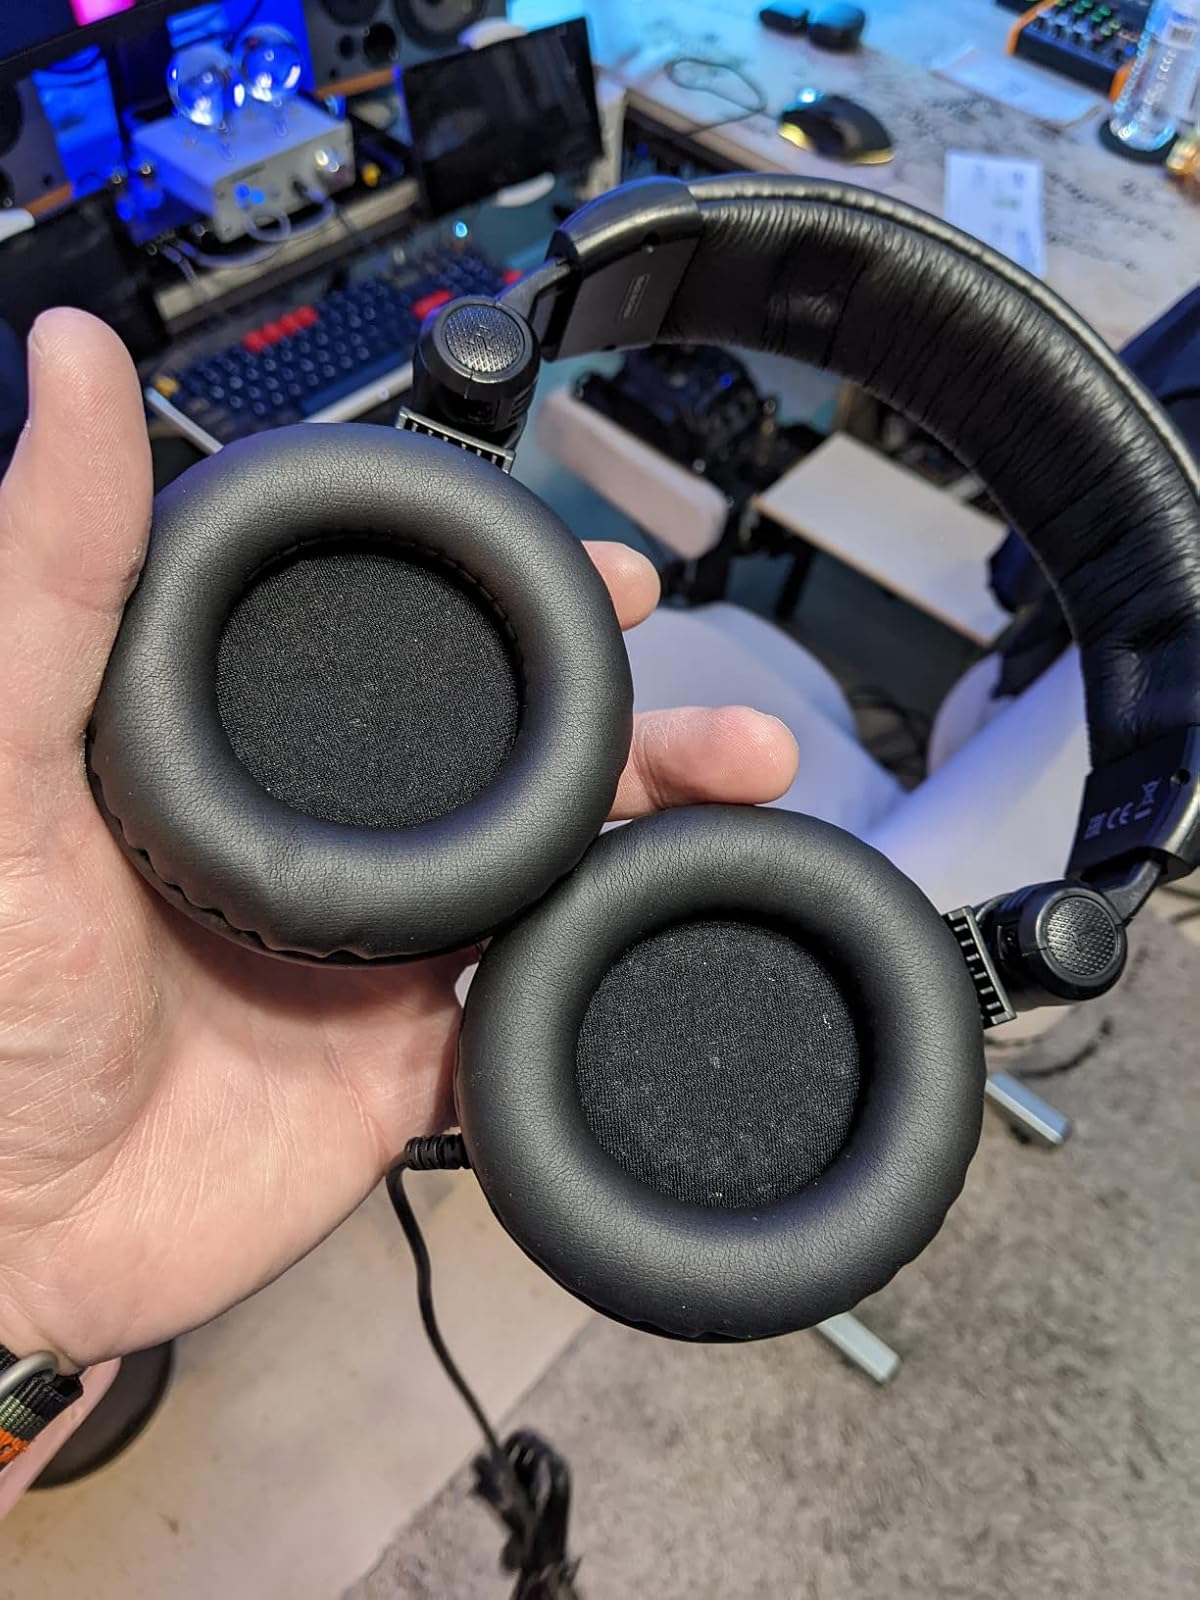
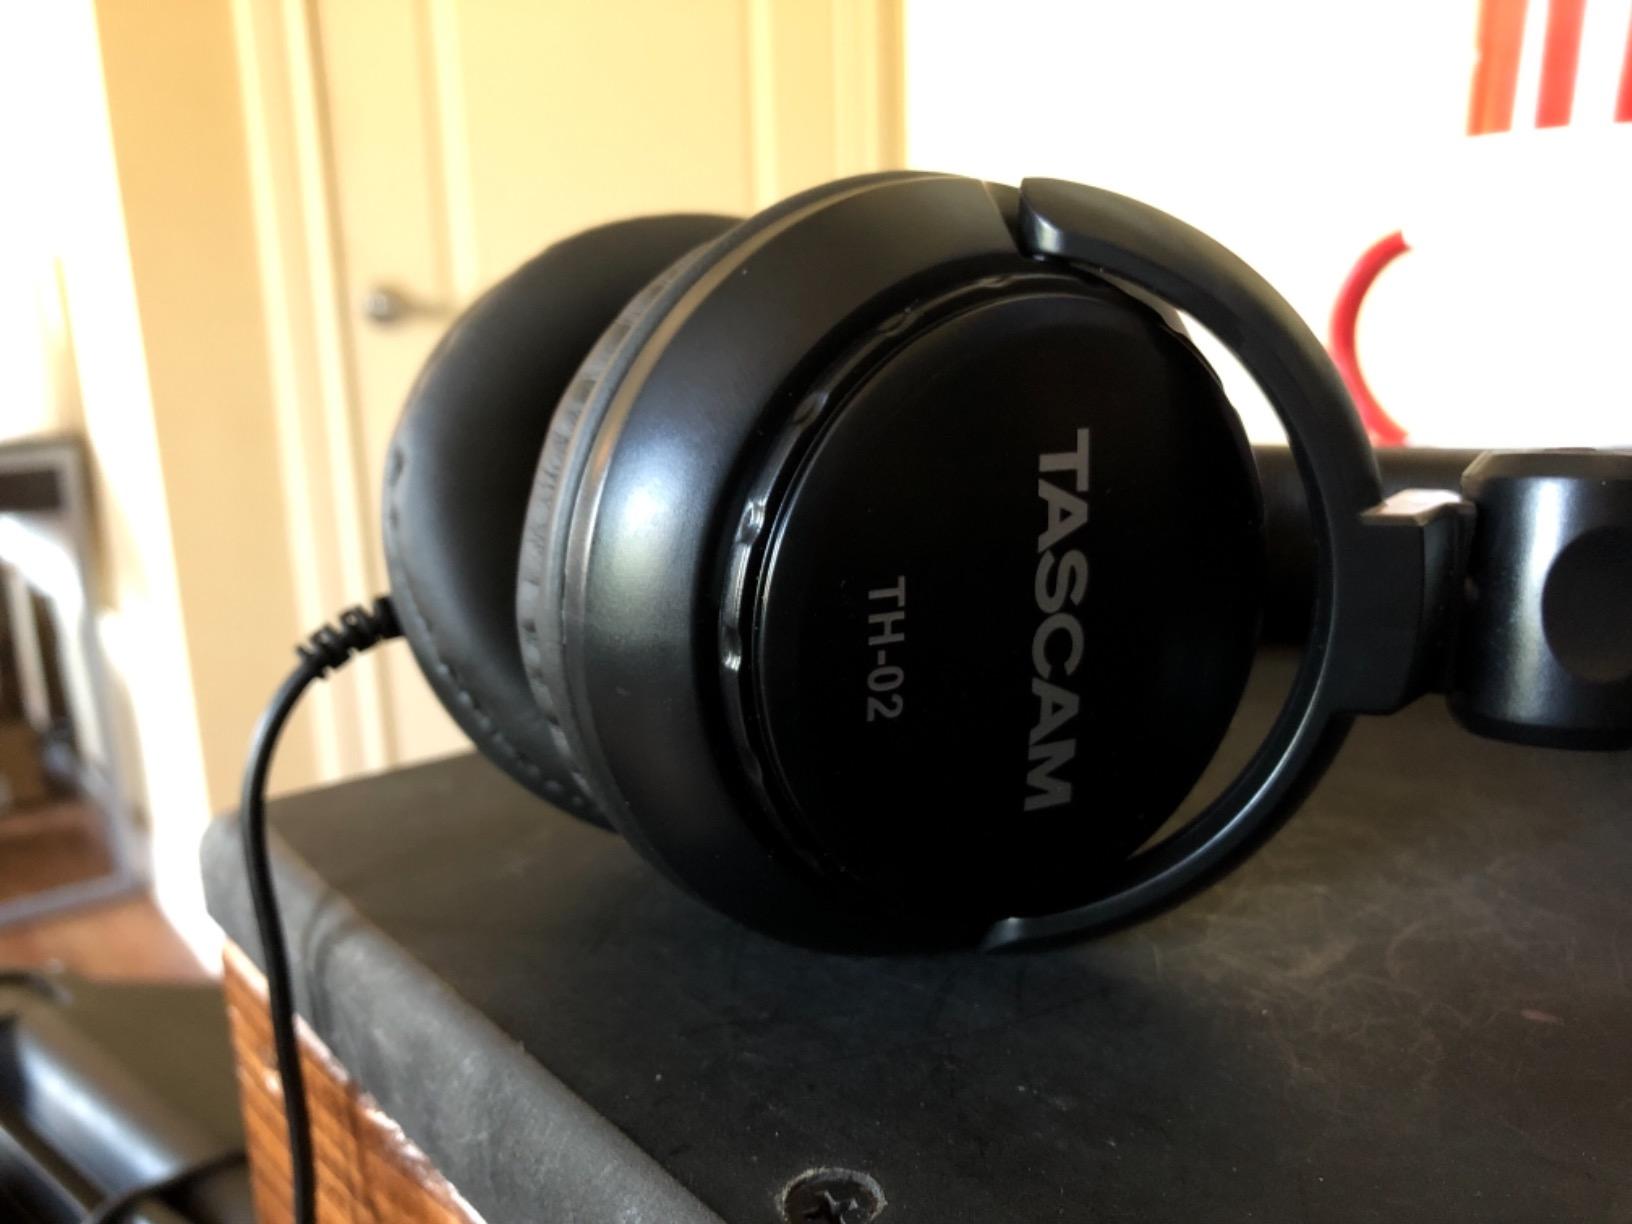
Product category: headphones
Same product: yes